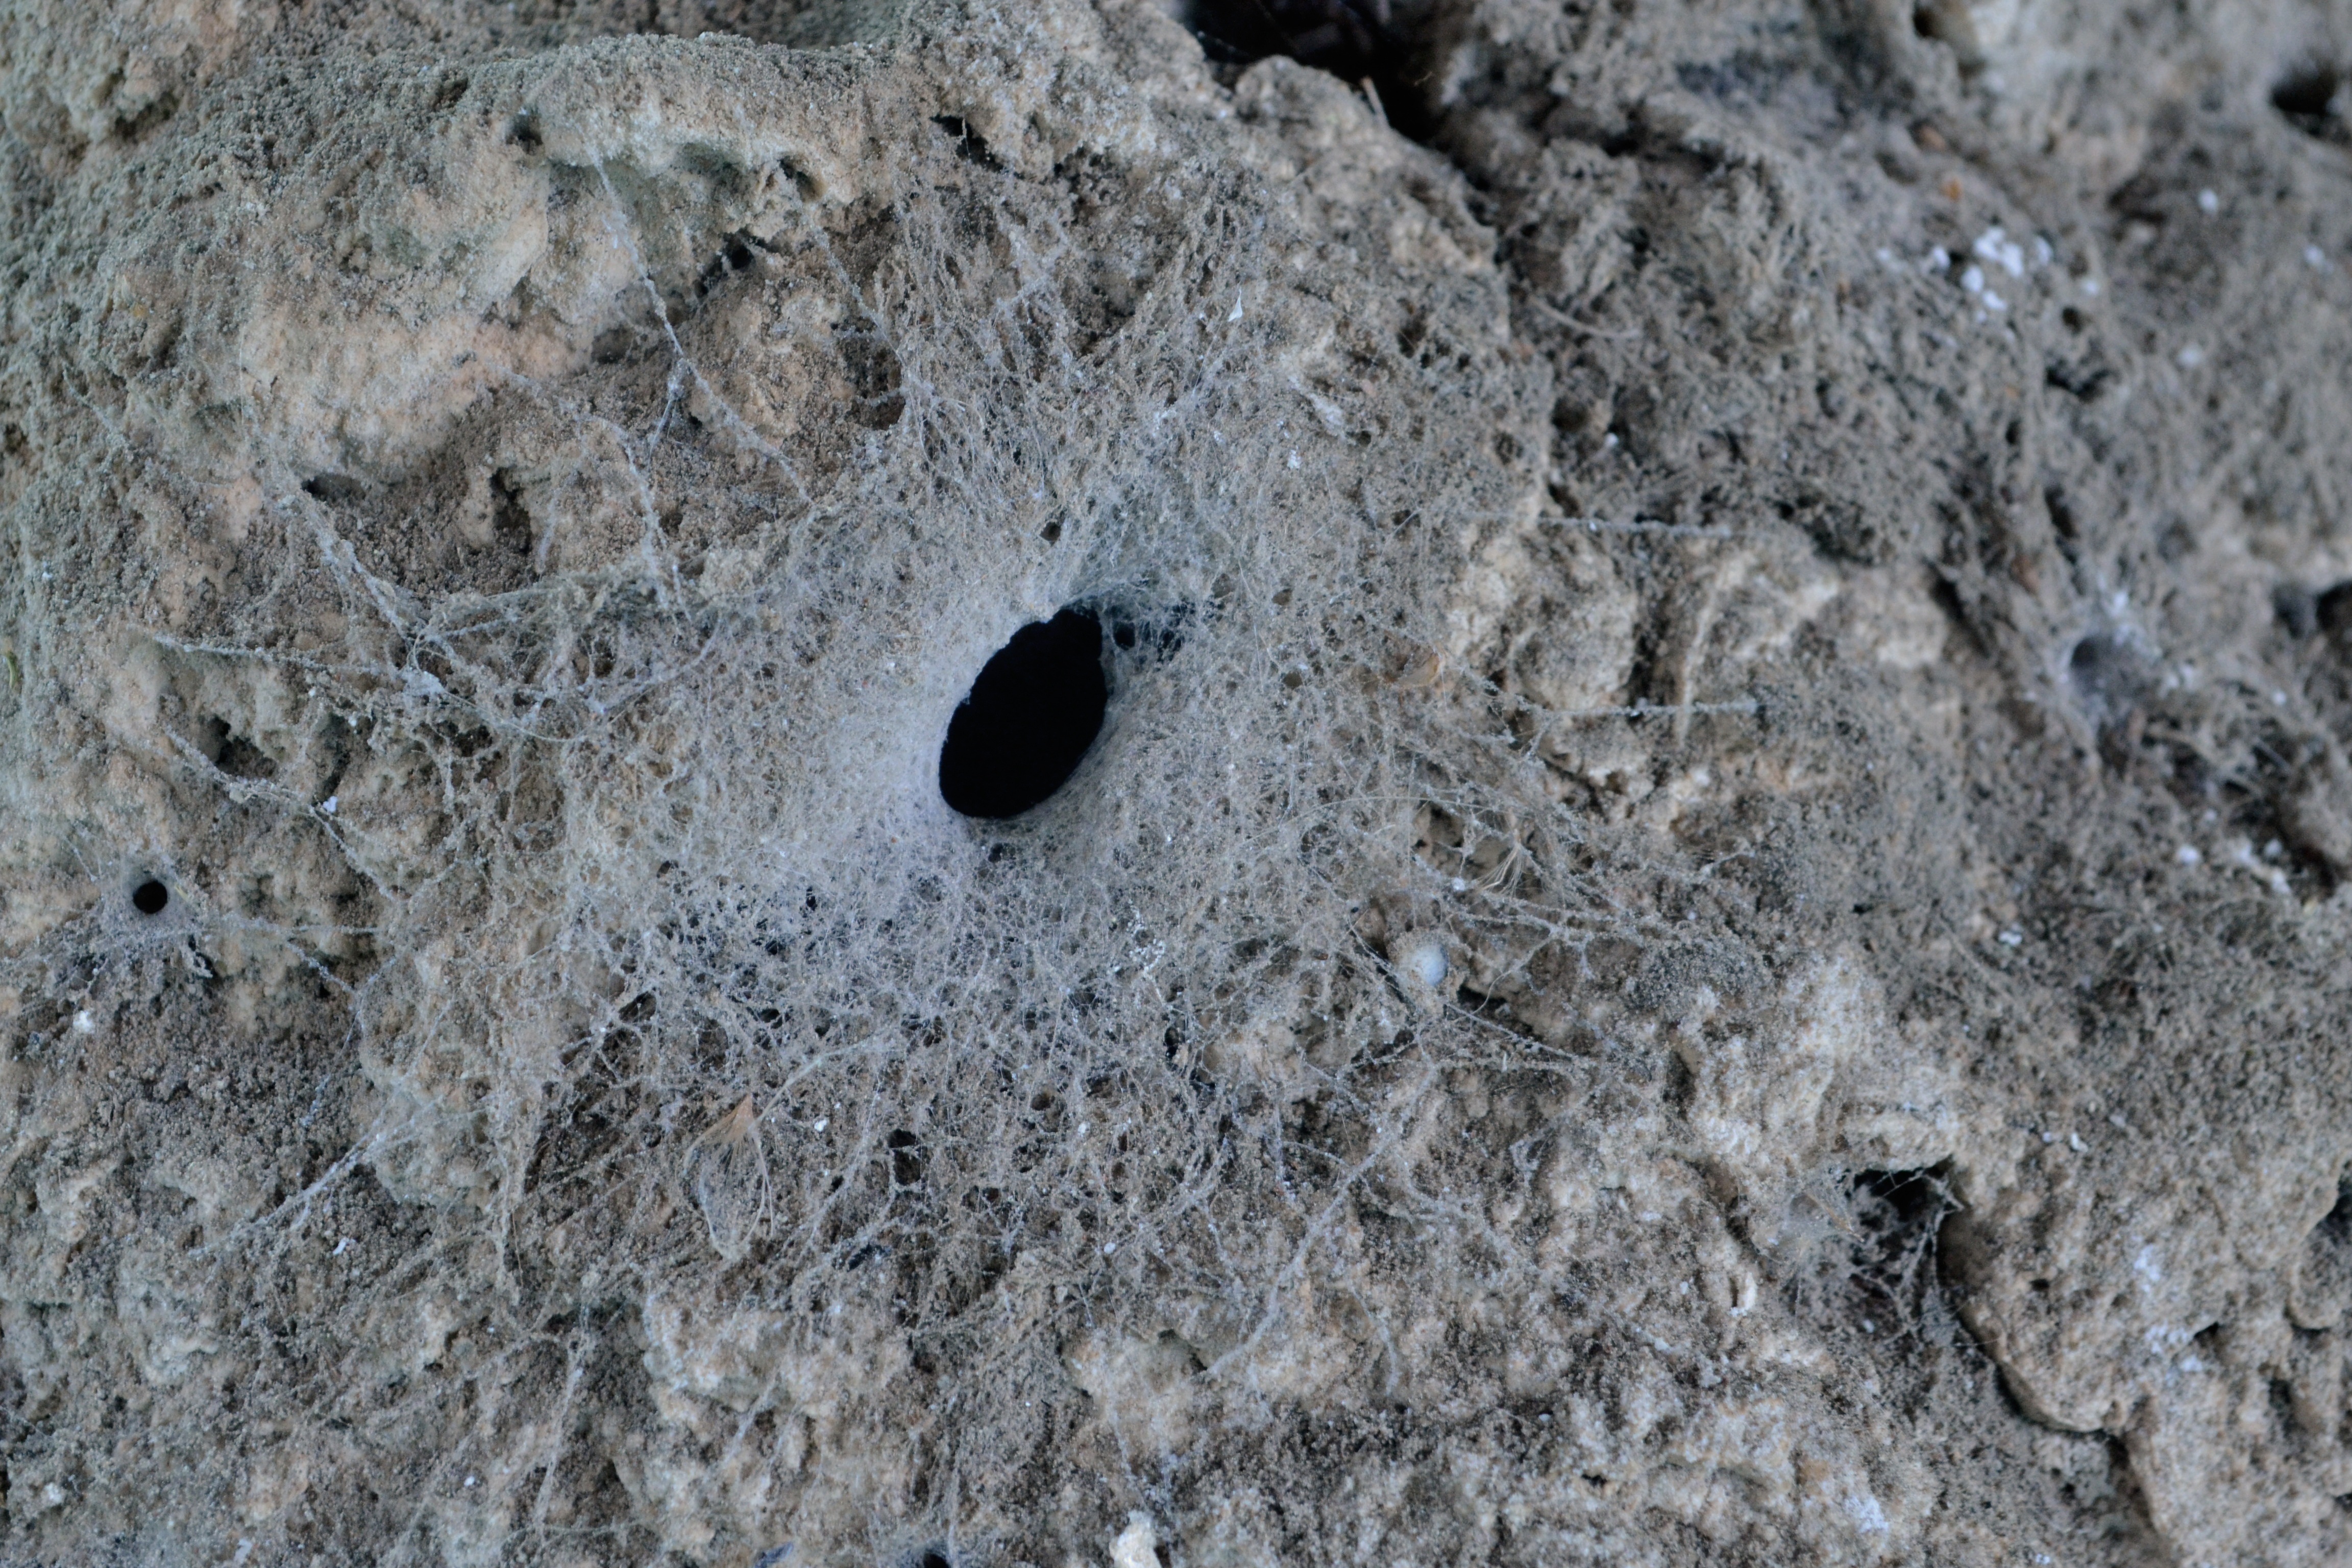
rock, texture, web, soil, material, geology, spider's nest